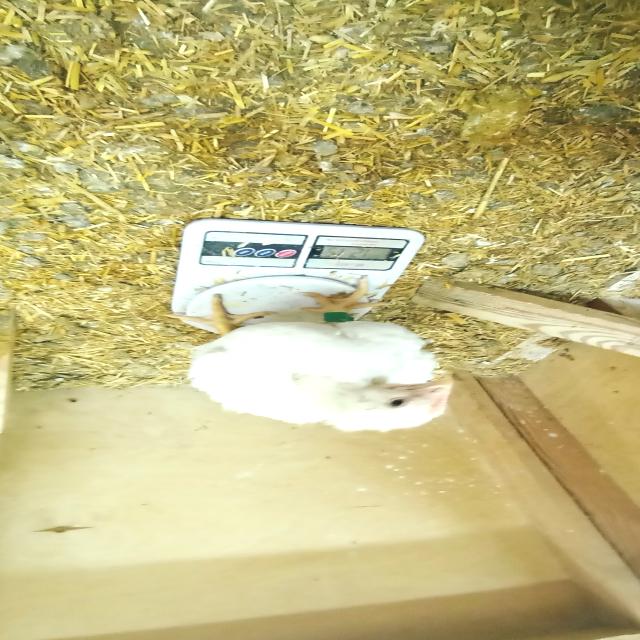
Weight: 1216 g